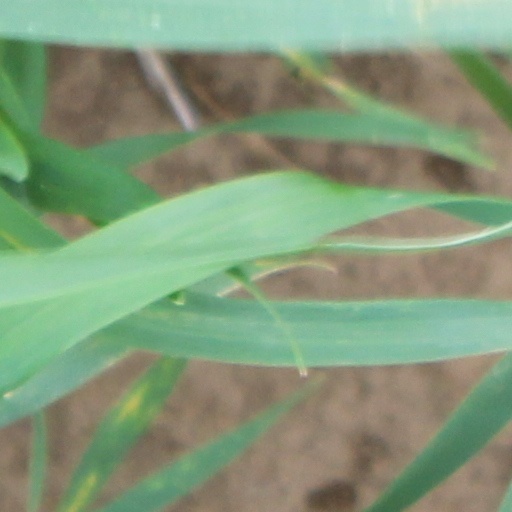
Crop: wheat